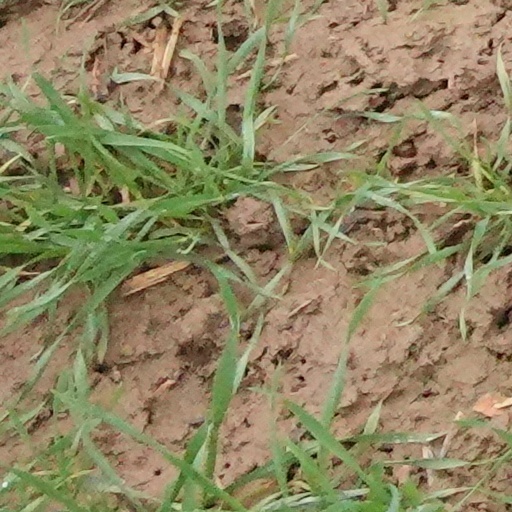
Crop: wheat